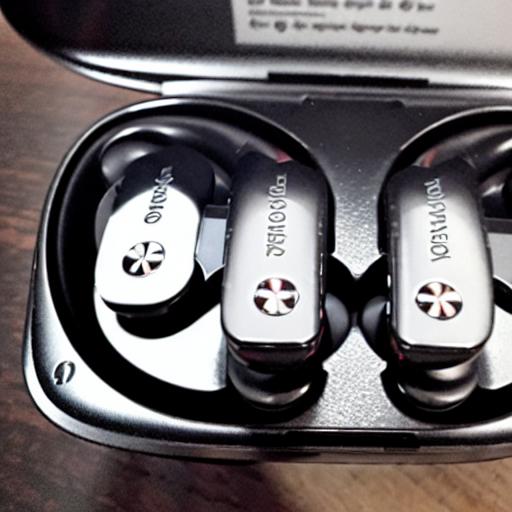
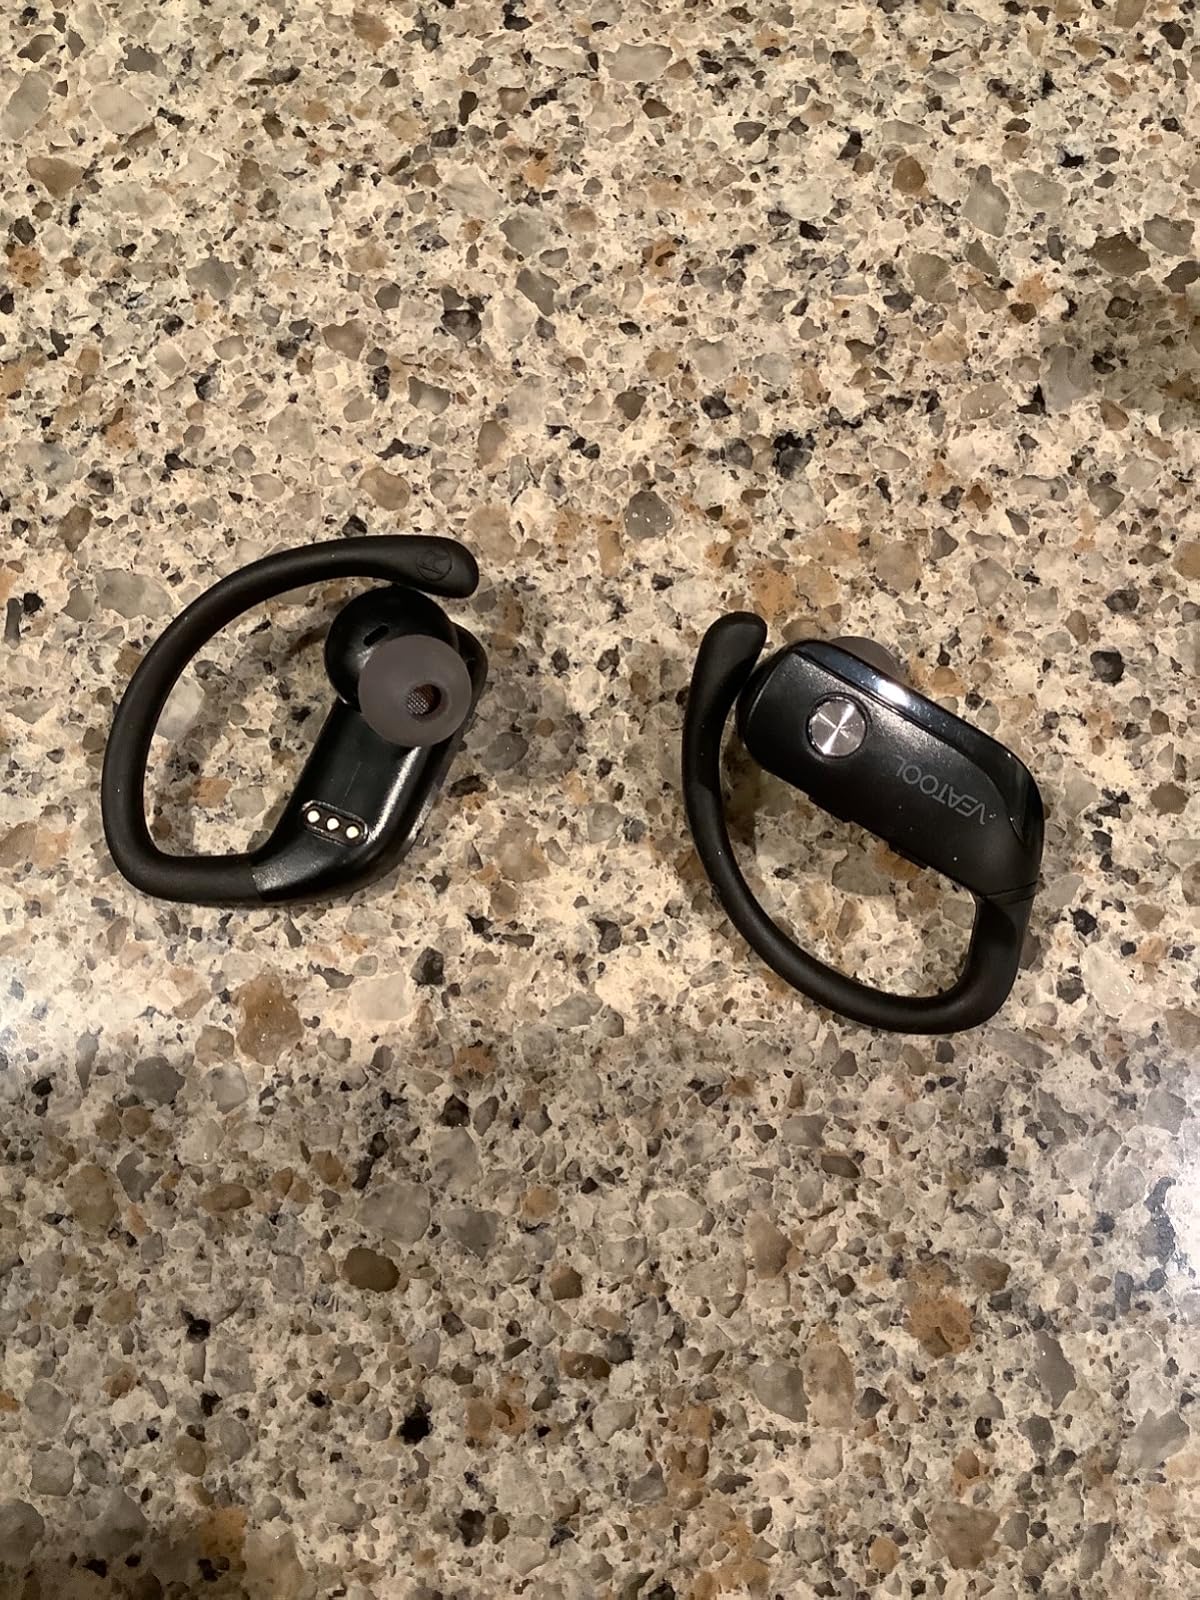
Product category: earbuds
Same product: no